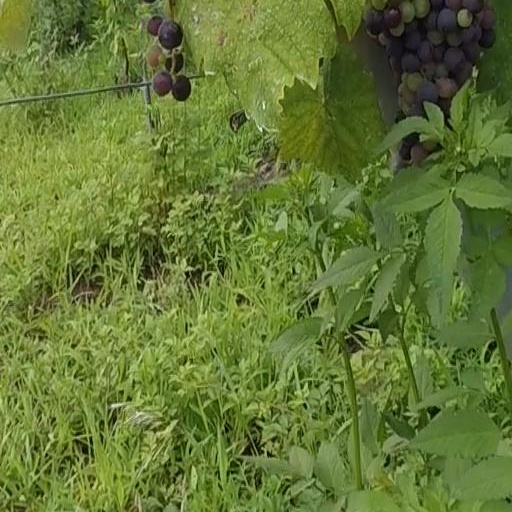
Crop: grape